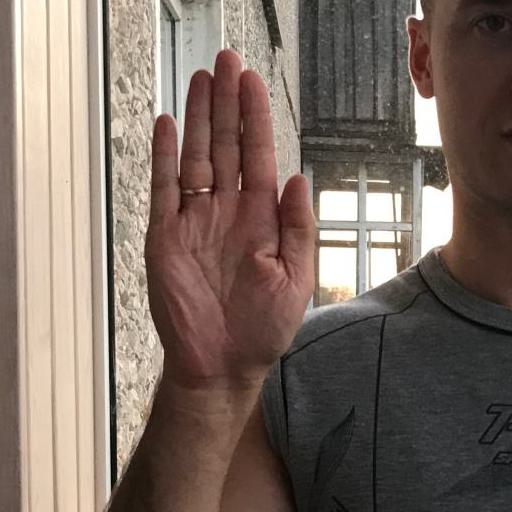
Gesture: stop